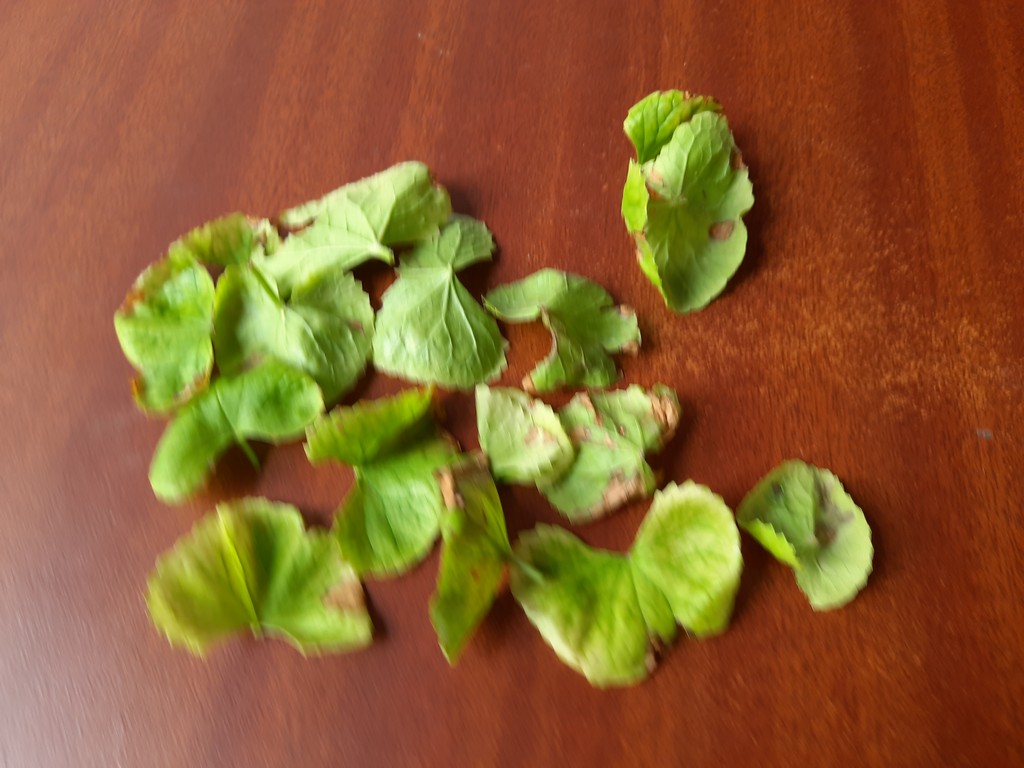
Label: Unhealthy